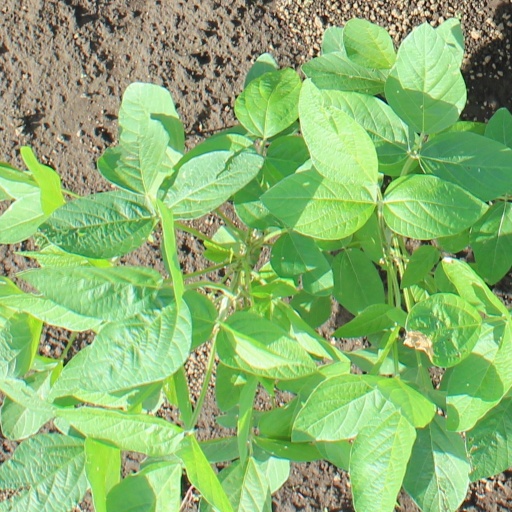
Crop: soybean